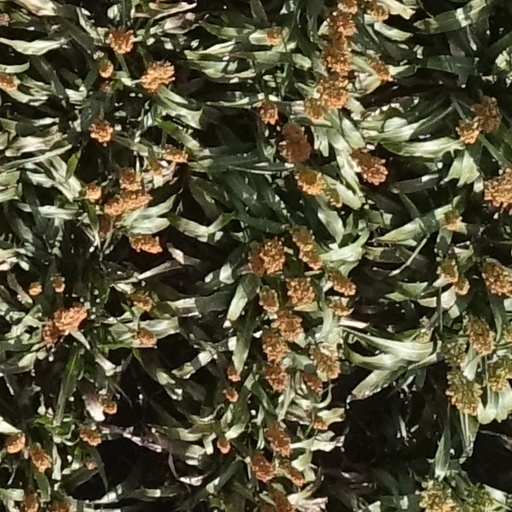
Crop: sorghum